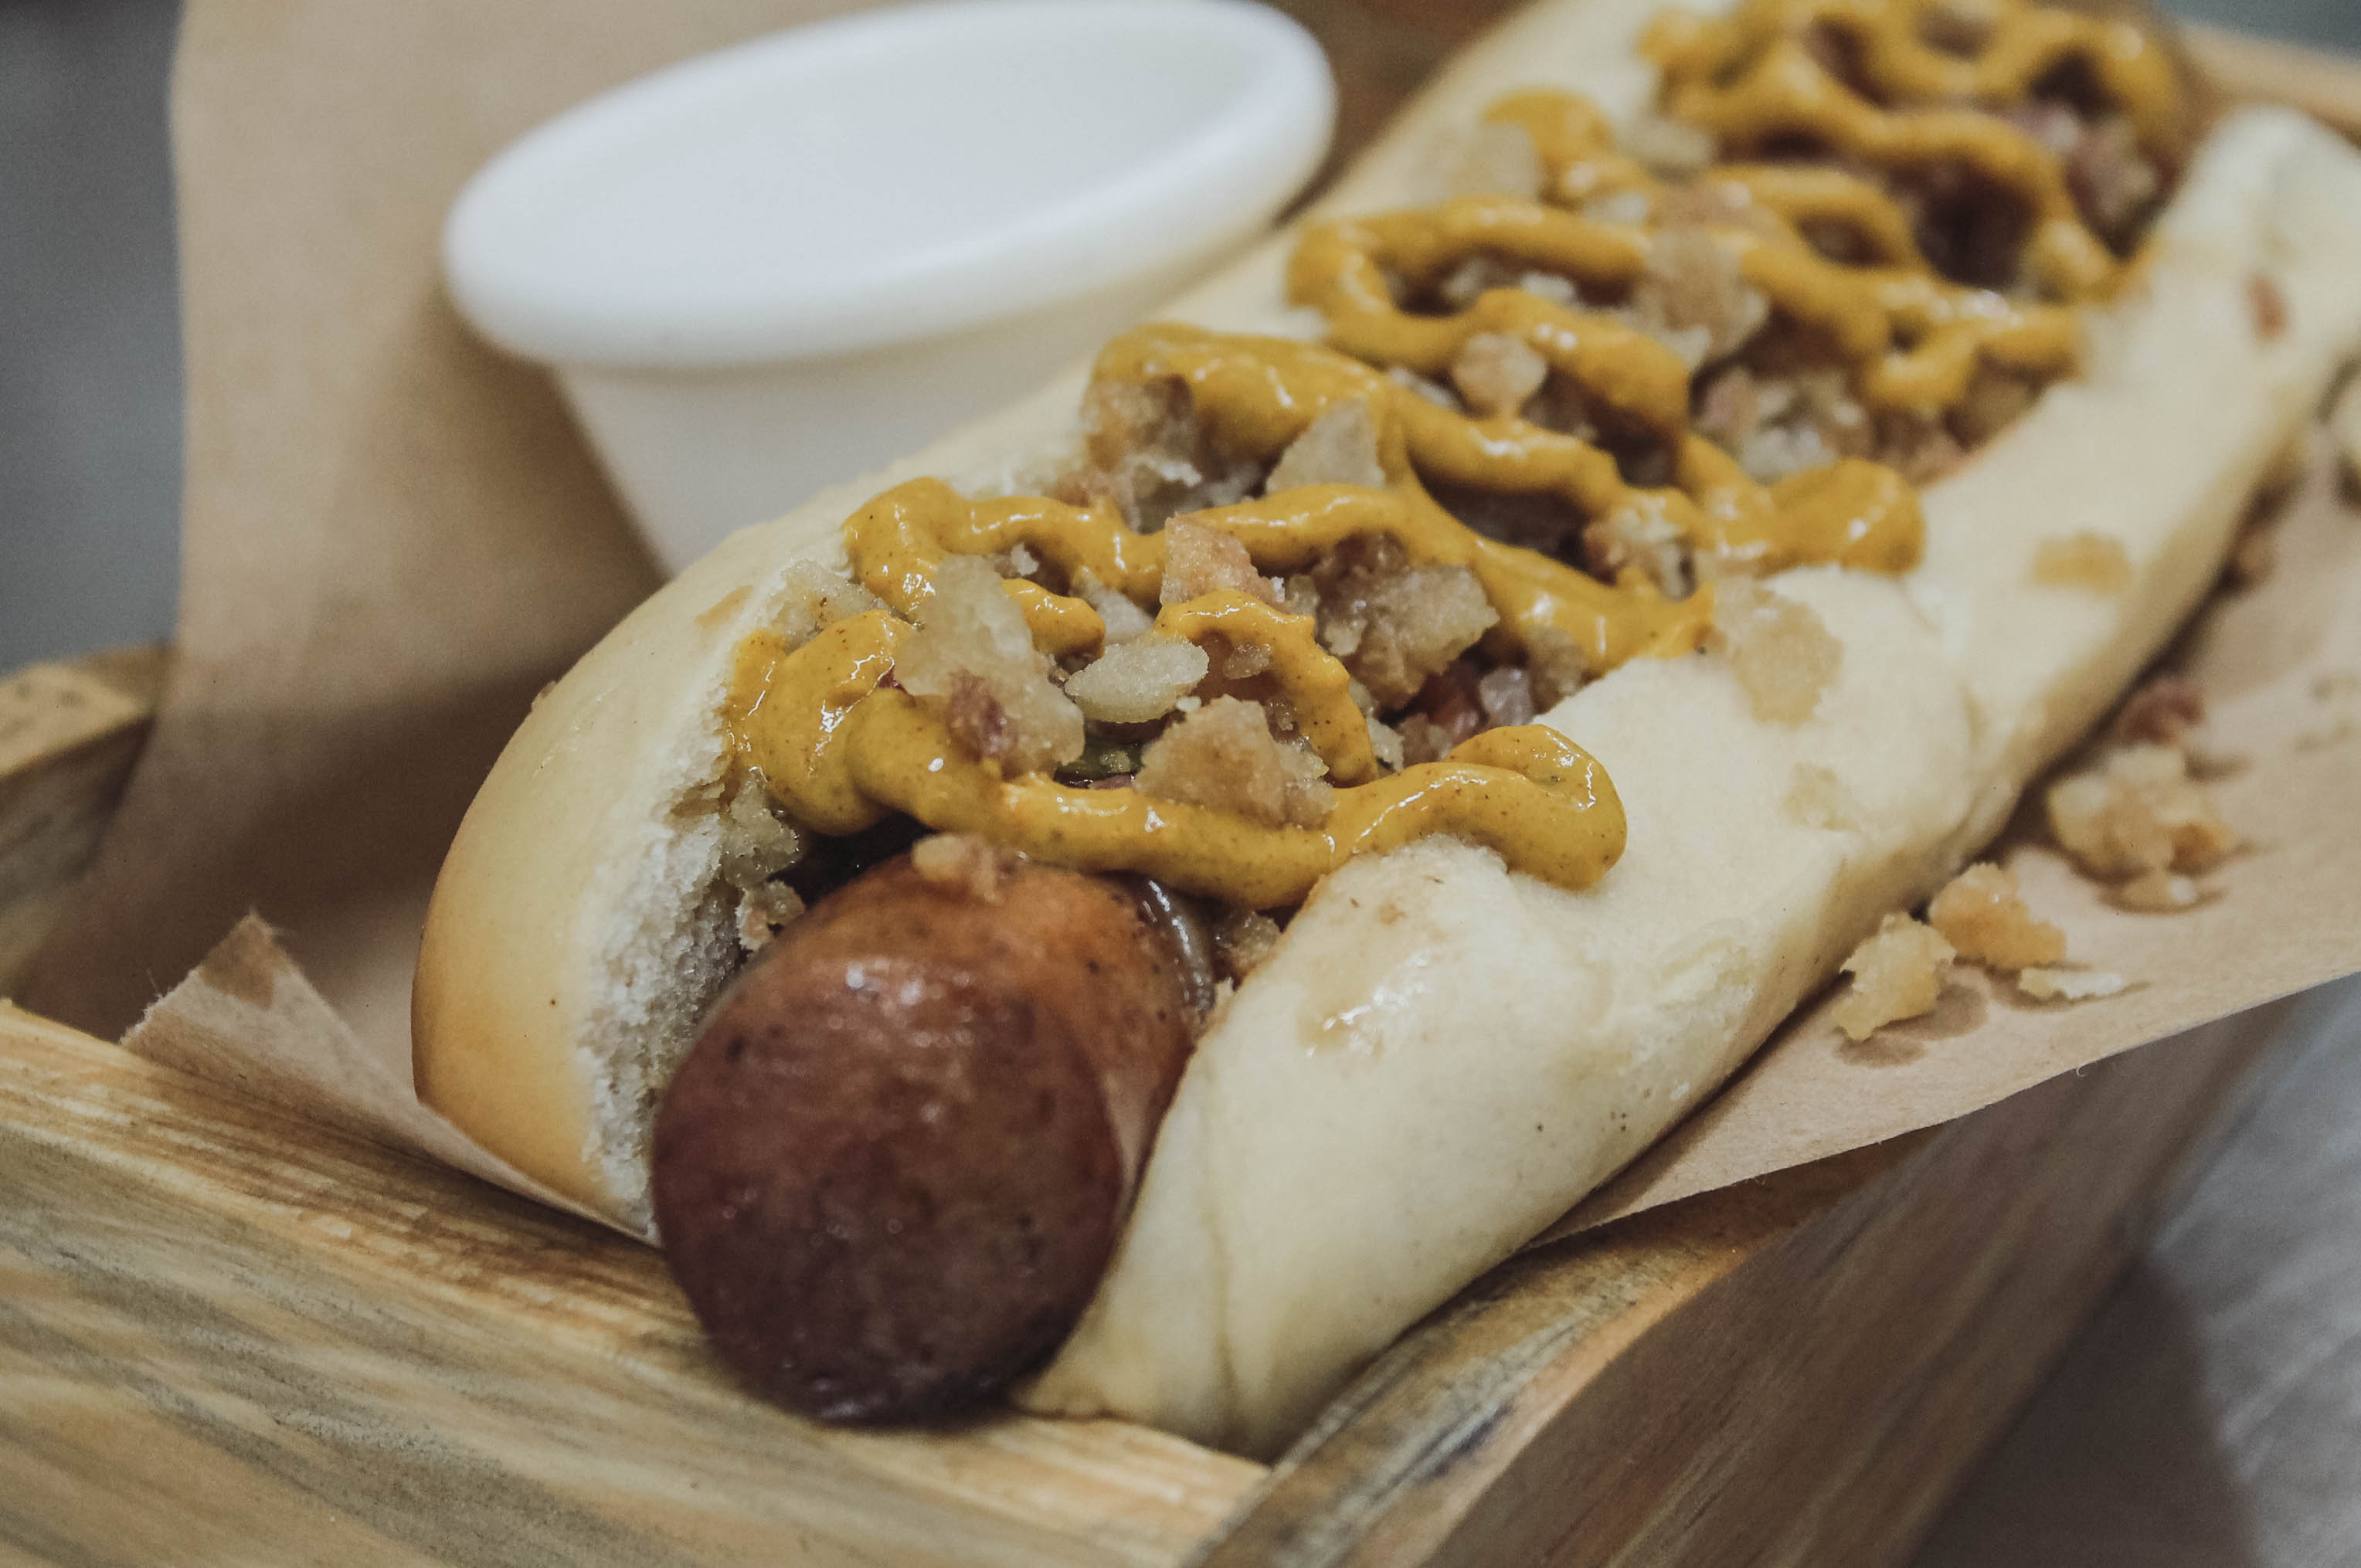
hot dog, food, foodie, eat, dish, cuisine, fast food, chili dog, coney island hot dog, ingredient, cheesesteak, Breakfast roll, hot dog bun, Dodger dog, Italian beef, chicago style hot dog, produce, finger food, Sausage bun, comfort food, bun, banh mi, bratwurst, american food, baked goods